Orders, decorations, and medals of Finland

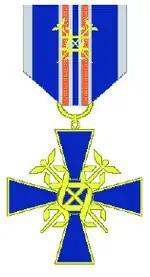
The cross of merit of customs service with a clasp, a typical Finnish branch-specific cross of merit. The cross is awarded by the minister responsible for customs for distinguished service or contributions to the customs service. A cross with a clasp may be awarded in special cases.

The orders, decorations and medals of Finland form a system through which the Finnish government shows its respect to persons who have distinguished themselves on some walk of life. The legal basis of the system is the "Act on the displays of public recognition (1215/1999)" which grants the president the authority to issue decrees on orders, medals and titles.